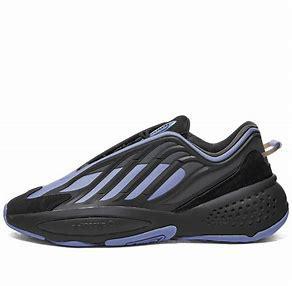
Brand: Adidas
Model: Ozrah